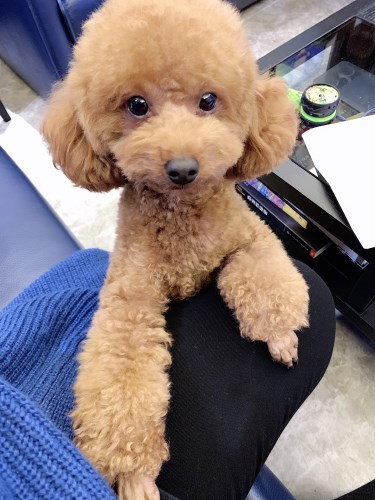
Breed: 2925-n000114-toy_poodle